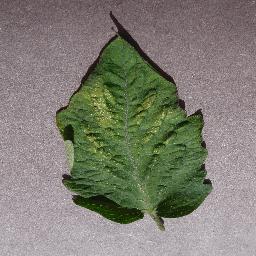
Label: Tomato___Spider_mites Two-spotted_spider_mite